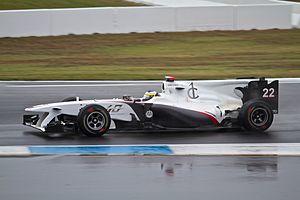
Pedro de la Rosa à Hockenheim en 2010
Pedro Martínez de la Rosa, plus connu sous le nom de Pedro de la Rosa, est un pilote automobile espagnol né le 24 février 1971 à Barcelone. Auteur de 105 départs en Formule 1 entre 1999 et 2012, il obtient un podium lors du Grand Prix de Hongrie 2006.
Sauber AG, également engagée sous les dénominations PP Sauber ou Sauber F1 Team, est une écurie de course automobile fondée par Peter Sauber et basée à Hinwil en Suisse. Après de multiples succès en Championnat du monde des voitures de sport, l'écurie Sauber a participé au championnat du monde de Formule 1 de 1993 à 2005.